Canton Merchants' Corps Uprising

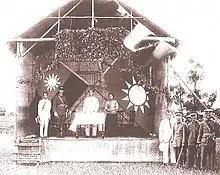
Sun Yat-sen and Chiang Kai-shek in 1924 at the opening of Guangzhou's Whampoa Military Academy on Changzhou

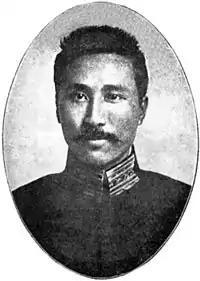
Chen Jiongming, governor of Guangdong

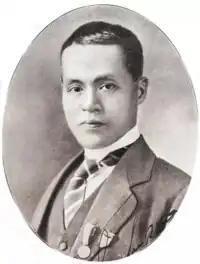
Chen Lianbo, commander of the Canton Merchants' Corps

In 1911, during the period of Xinhai Revolution, society was in chaos. Merchants in Guangzhou (then known as "Canton") established a volunteers corps for self-defense and security. Chen Lianbo, also known as Chan Lim Pak, was elected commander, and also Director of Finance at the Canton Merchants' Public Safety Organization. Chen supported the volunteer corps and lent funds for the corps to buy weapons. In 1917, Chen, as leader of the CMPSO, continued to provide weapons for the corps. In August 1919, he served as its regimental commander. The size of the corps reached 13,000 in 1924. The Corps maintained a neutral attitude during this period of frequent regime changes in Guangzhou. For their protection of merchants' interests and public security, the Corps were welcomed by many citizens in Guangzhou.